Franz Six

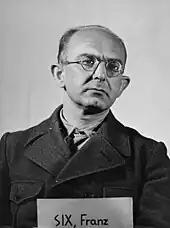
Six at the Nuremberg Trials in 1948

After Hitler gave up on his attempts to invade Great Britain and Six's planned role never being realized, Six was on 20 June 1941 assigned as chief of "Vorkommando Moskau", a unit of "Einsatzgruppe B" in the Soviet Union. During this command, Six's Kommando reported "liquidating" 144 persons. The report claimed "The Vorkommando Moscow was forced to execute another 46 persons, amongst them 38 intellectual Jews who had tried to create unrest and discontent in the newly established Ghetto of Smolensk." He was promoted by Heinrich Himmler on 9 November 1941 to SS-"Oberführer" for exceptional service in the "Einsatz". On 31 January 1945, he was again promoted to SS-"Brigadeführer".